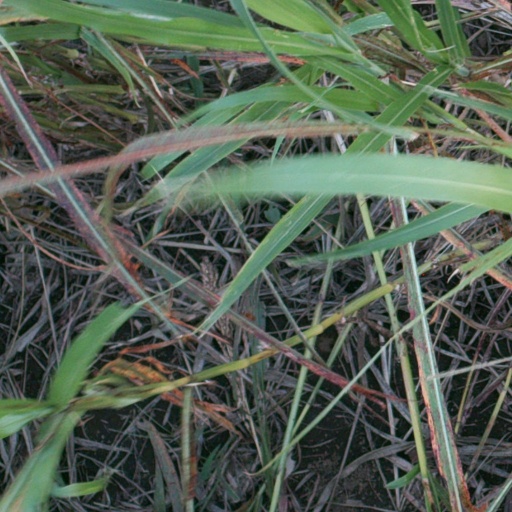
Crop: sorghum